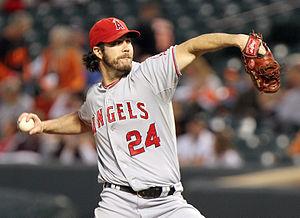
Daniel John Haren est un ancien lanceur droitier de la Ligue majeure de baseball.